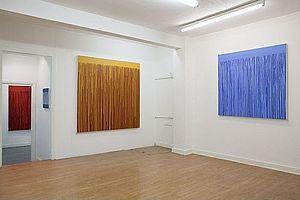
Julie Umerle, née au XXᵉ siècle, est une peintre contemporaine britannique d'origine américaine. Elle vit et travaille à Londres.